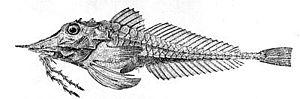
Peristedion est un genre de poissons téléostéens de la famille des Triglidés.